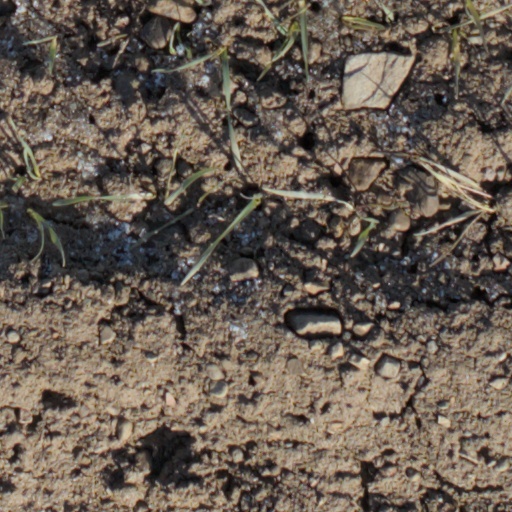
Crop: wheat